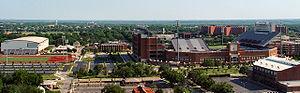
Le Gaylord Family Oklahoma Memorial Stadium est un stade de football américain de 82 112 places situé sur le campus de l'Université de l'Oklahoma à Norman, Oklahoma. L'équipe de football américain universitaire des Oklahoma Sooners évolue dans cette enceinte. Ce stade est la propriété de l'Université de l'Oklahoma.